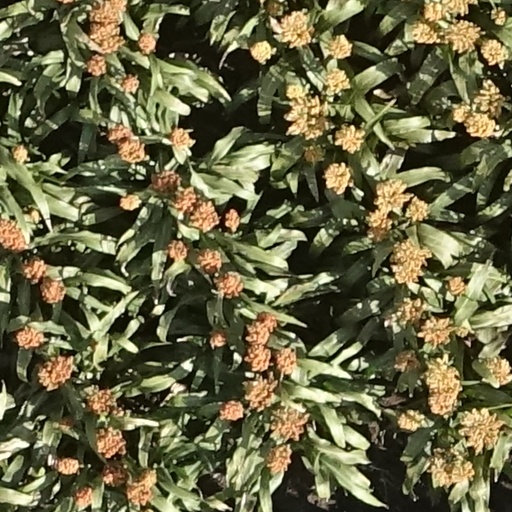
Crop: sorghum